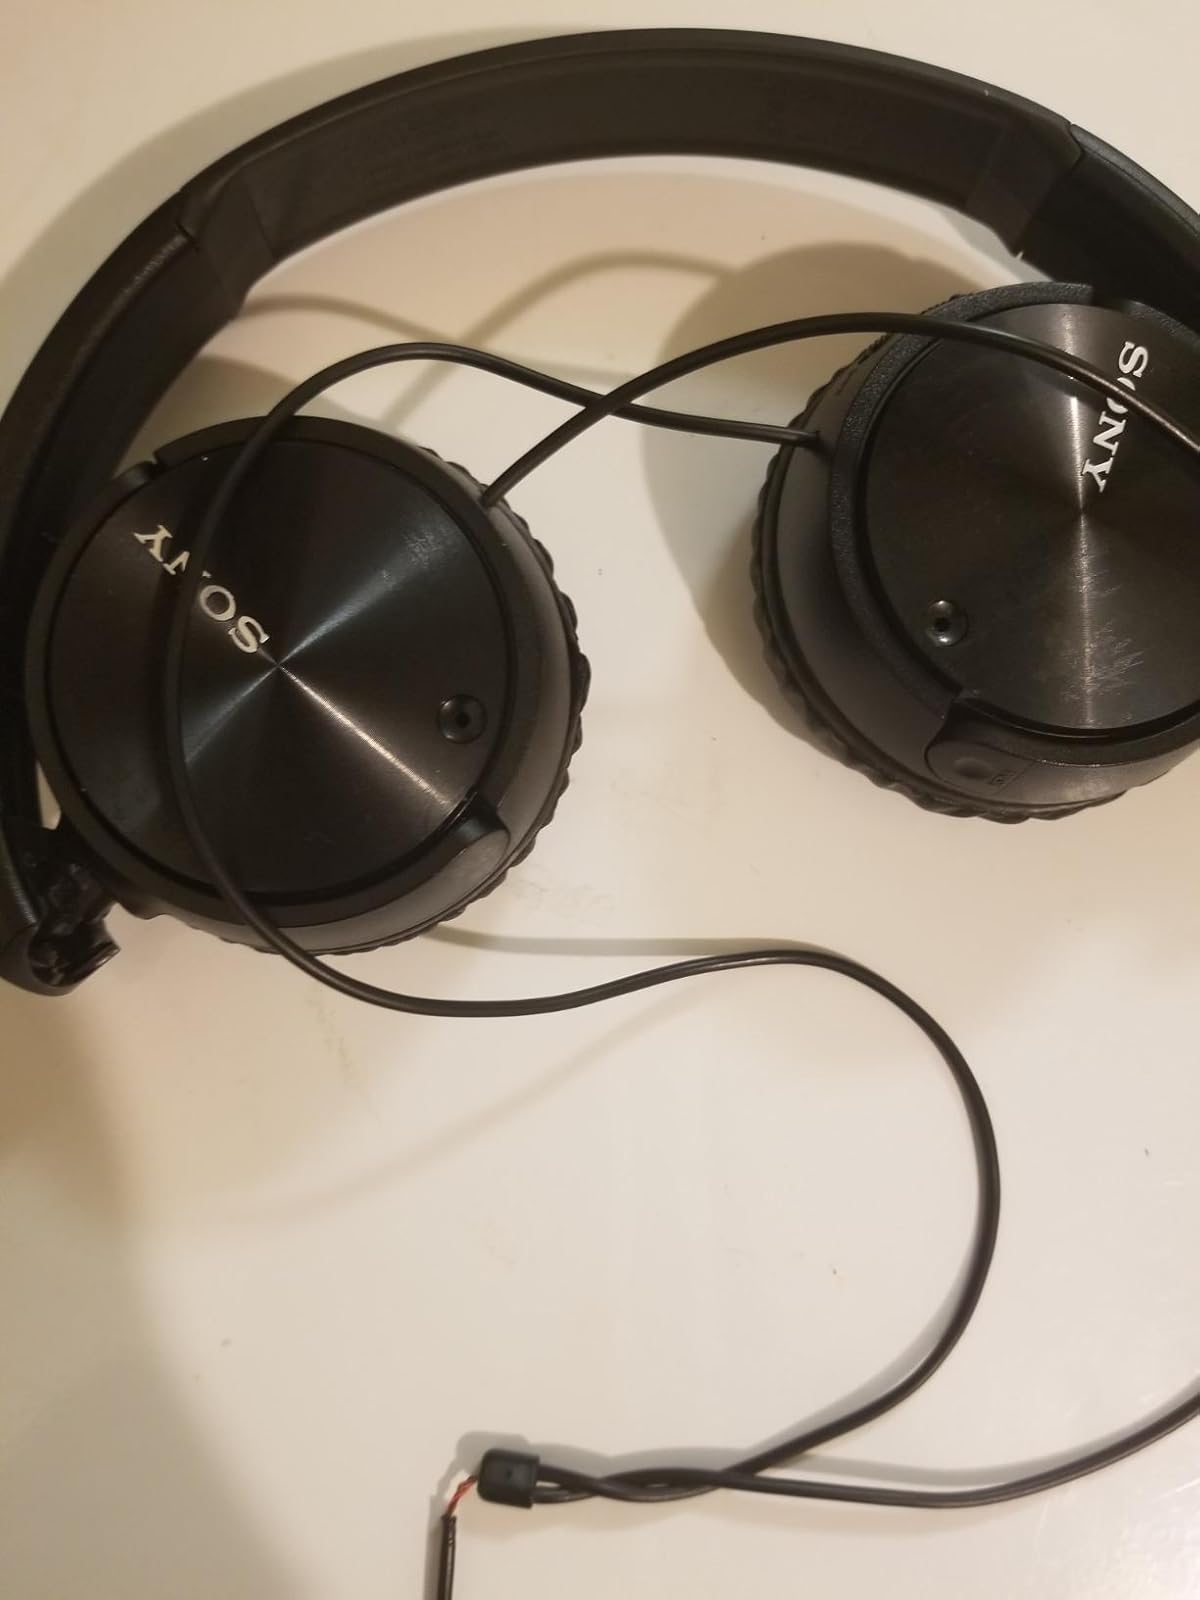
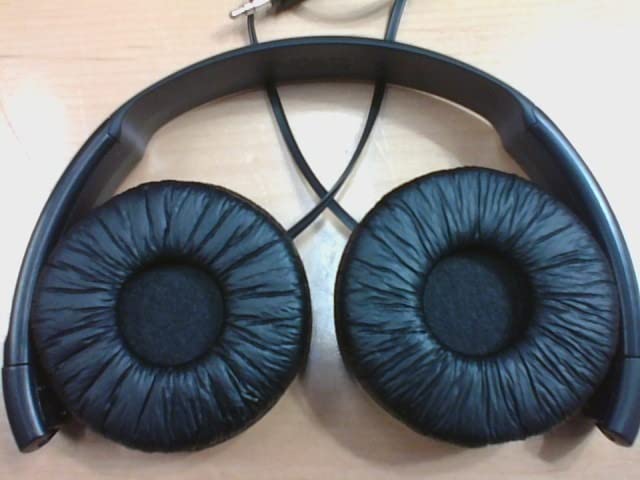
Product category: headphones
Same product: yes